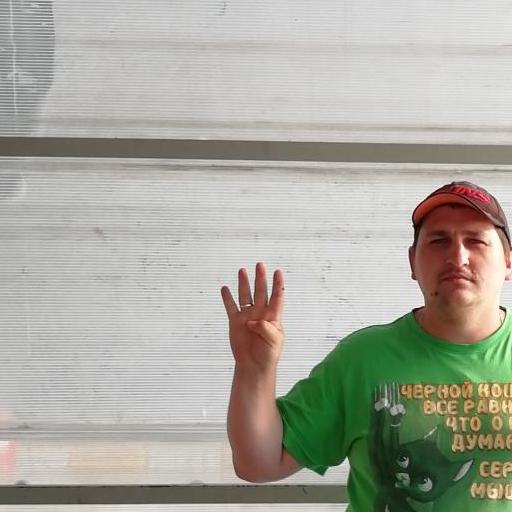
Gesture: four